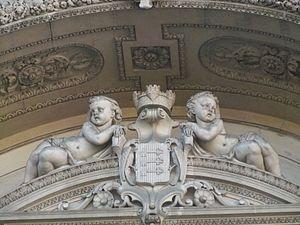
Détail de l'Opéra Théatre d'Avignon
L'Opéra Grand Avignon, nommé initialement Théâtre Municipal, puis Opéra-Théâtre d'Avignon et des Pays de Vaucluse, est une salle de spectacle, située sur la Place de l'Horloge et construit au cours du XIXᵉ siècle.